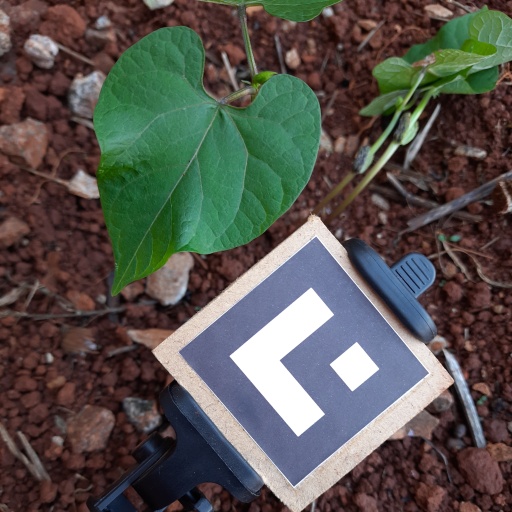
Observations: wavy surface, no eating holes, under shade